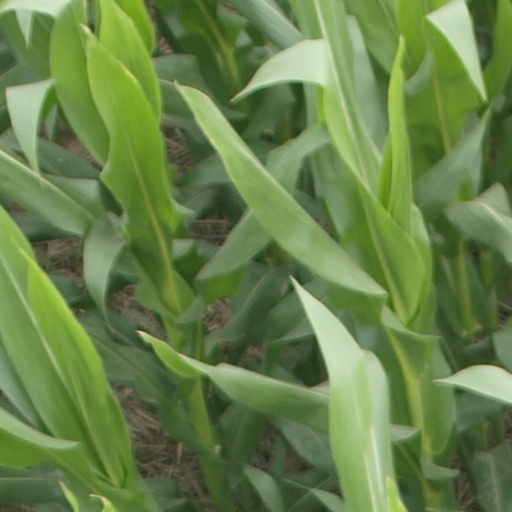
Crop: maize; corn